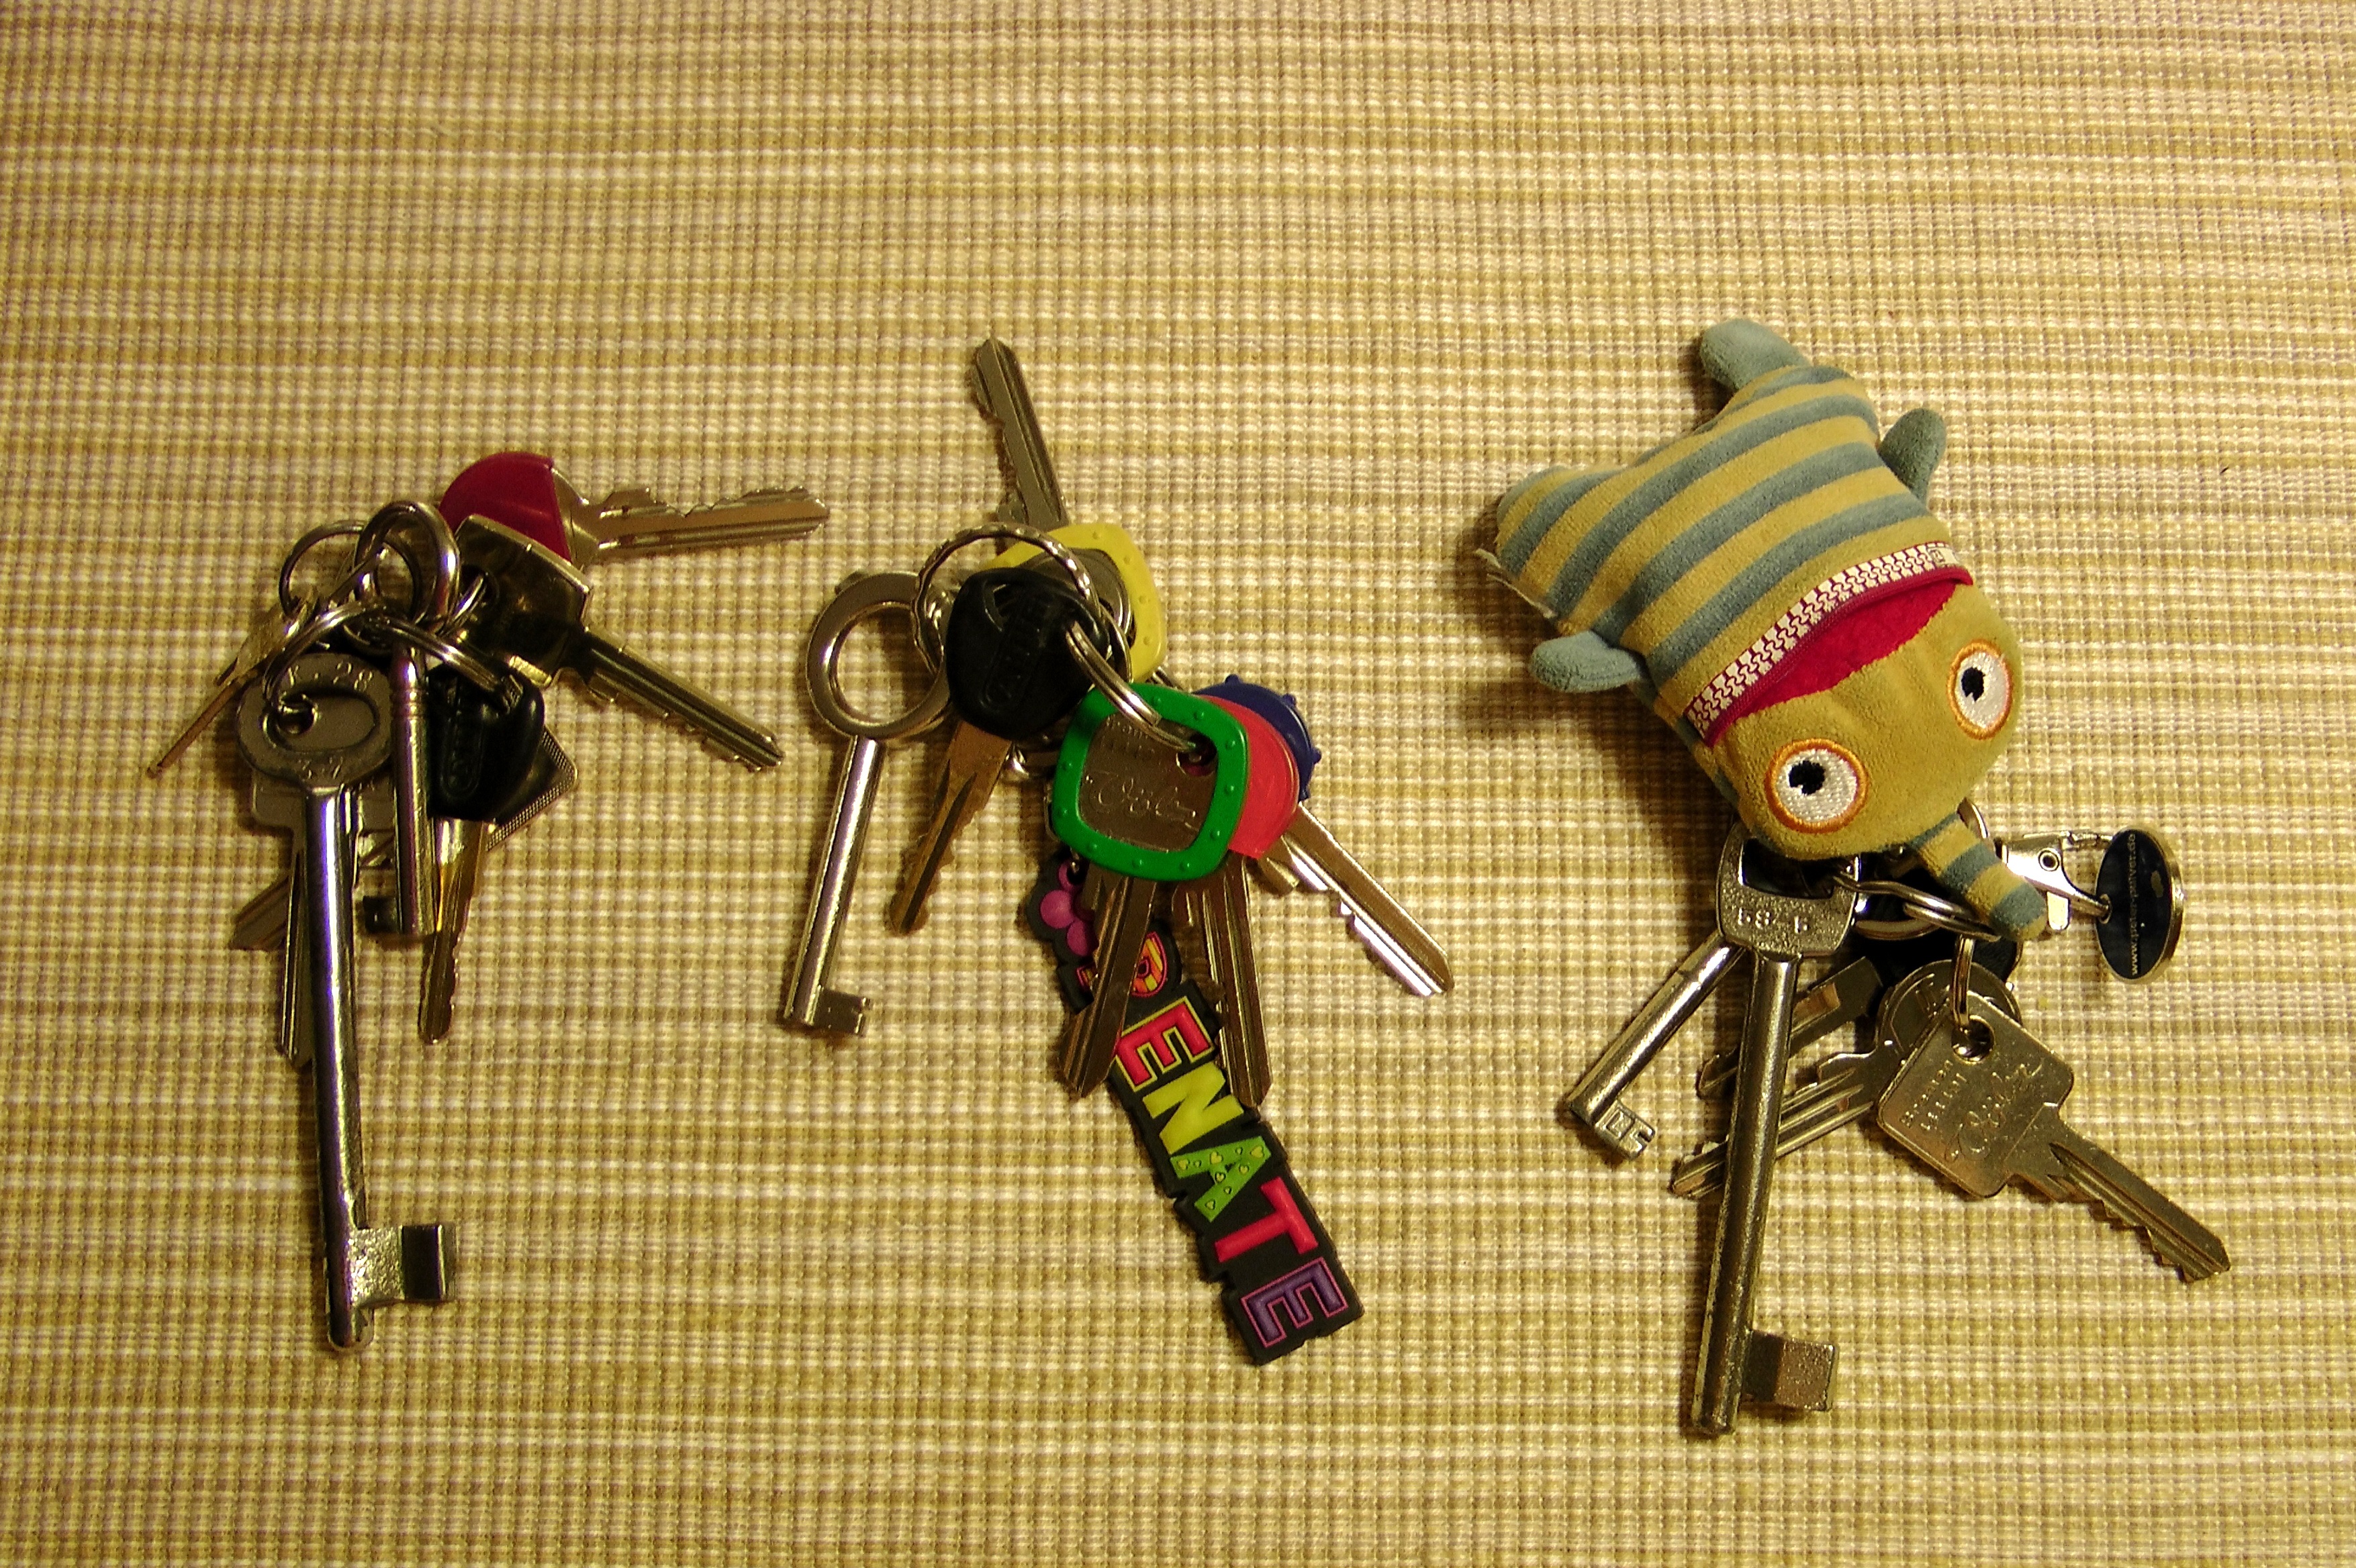
metal, colorful, file, toy, action figure, shiny, key keychain